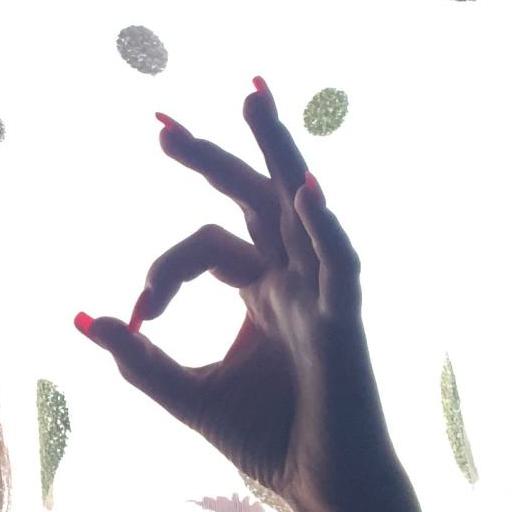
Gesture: ok